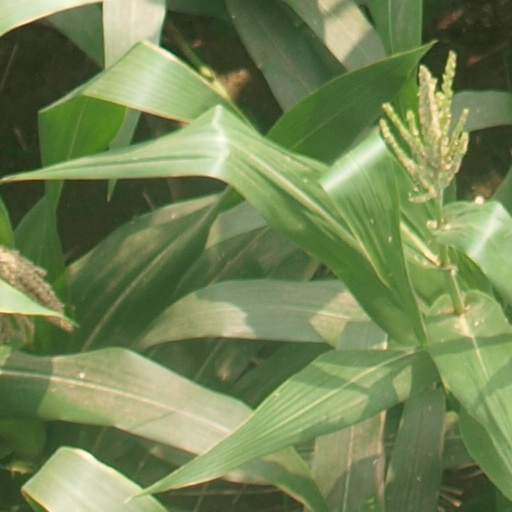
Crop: maize; corn